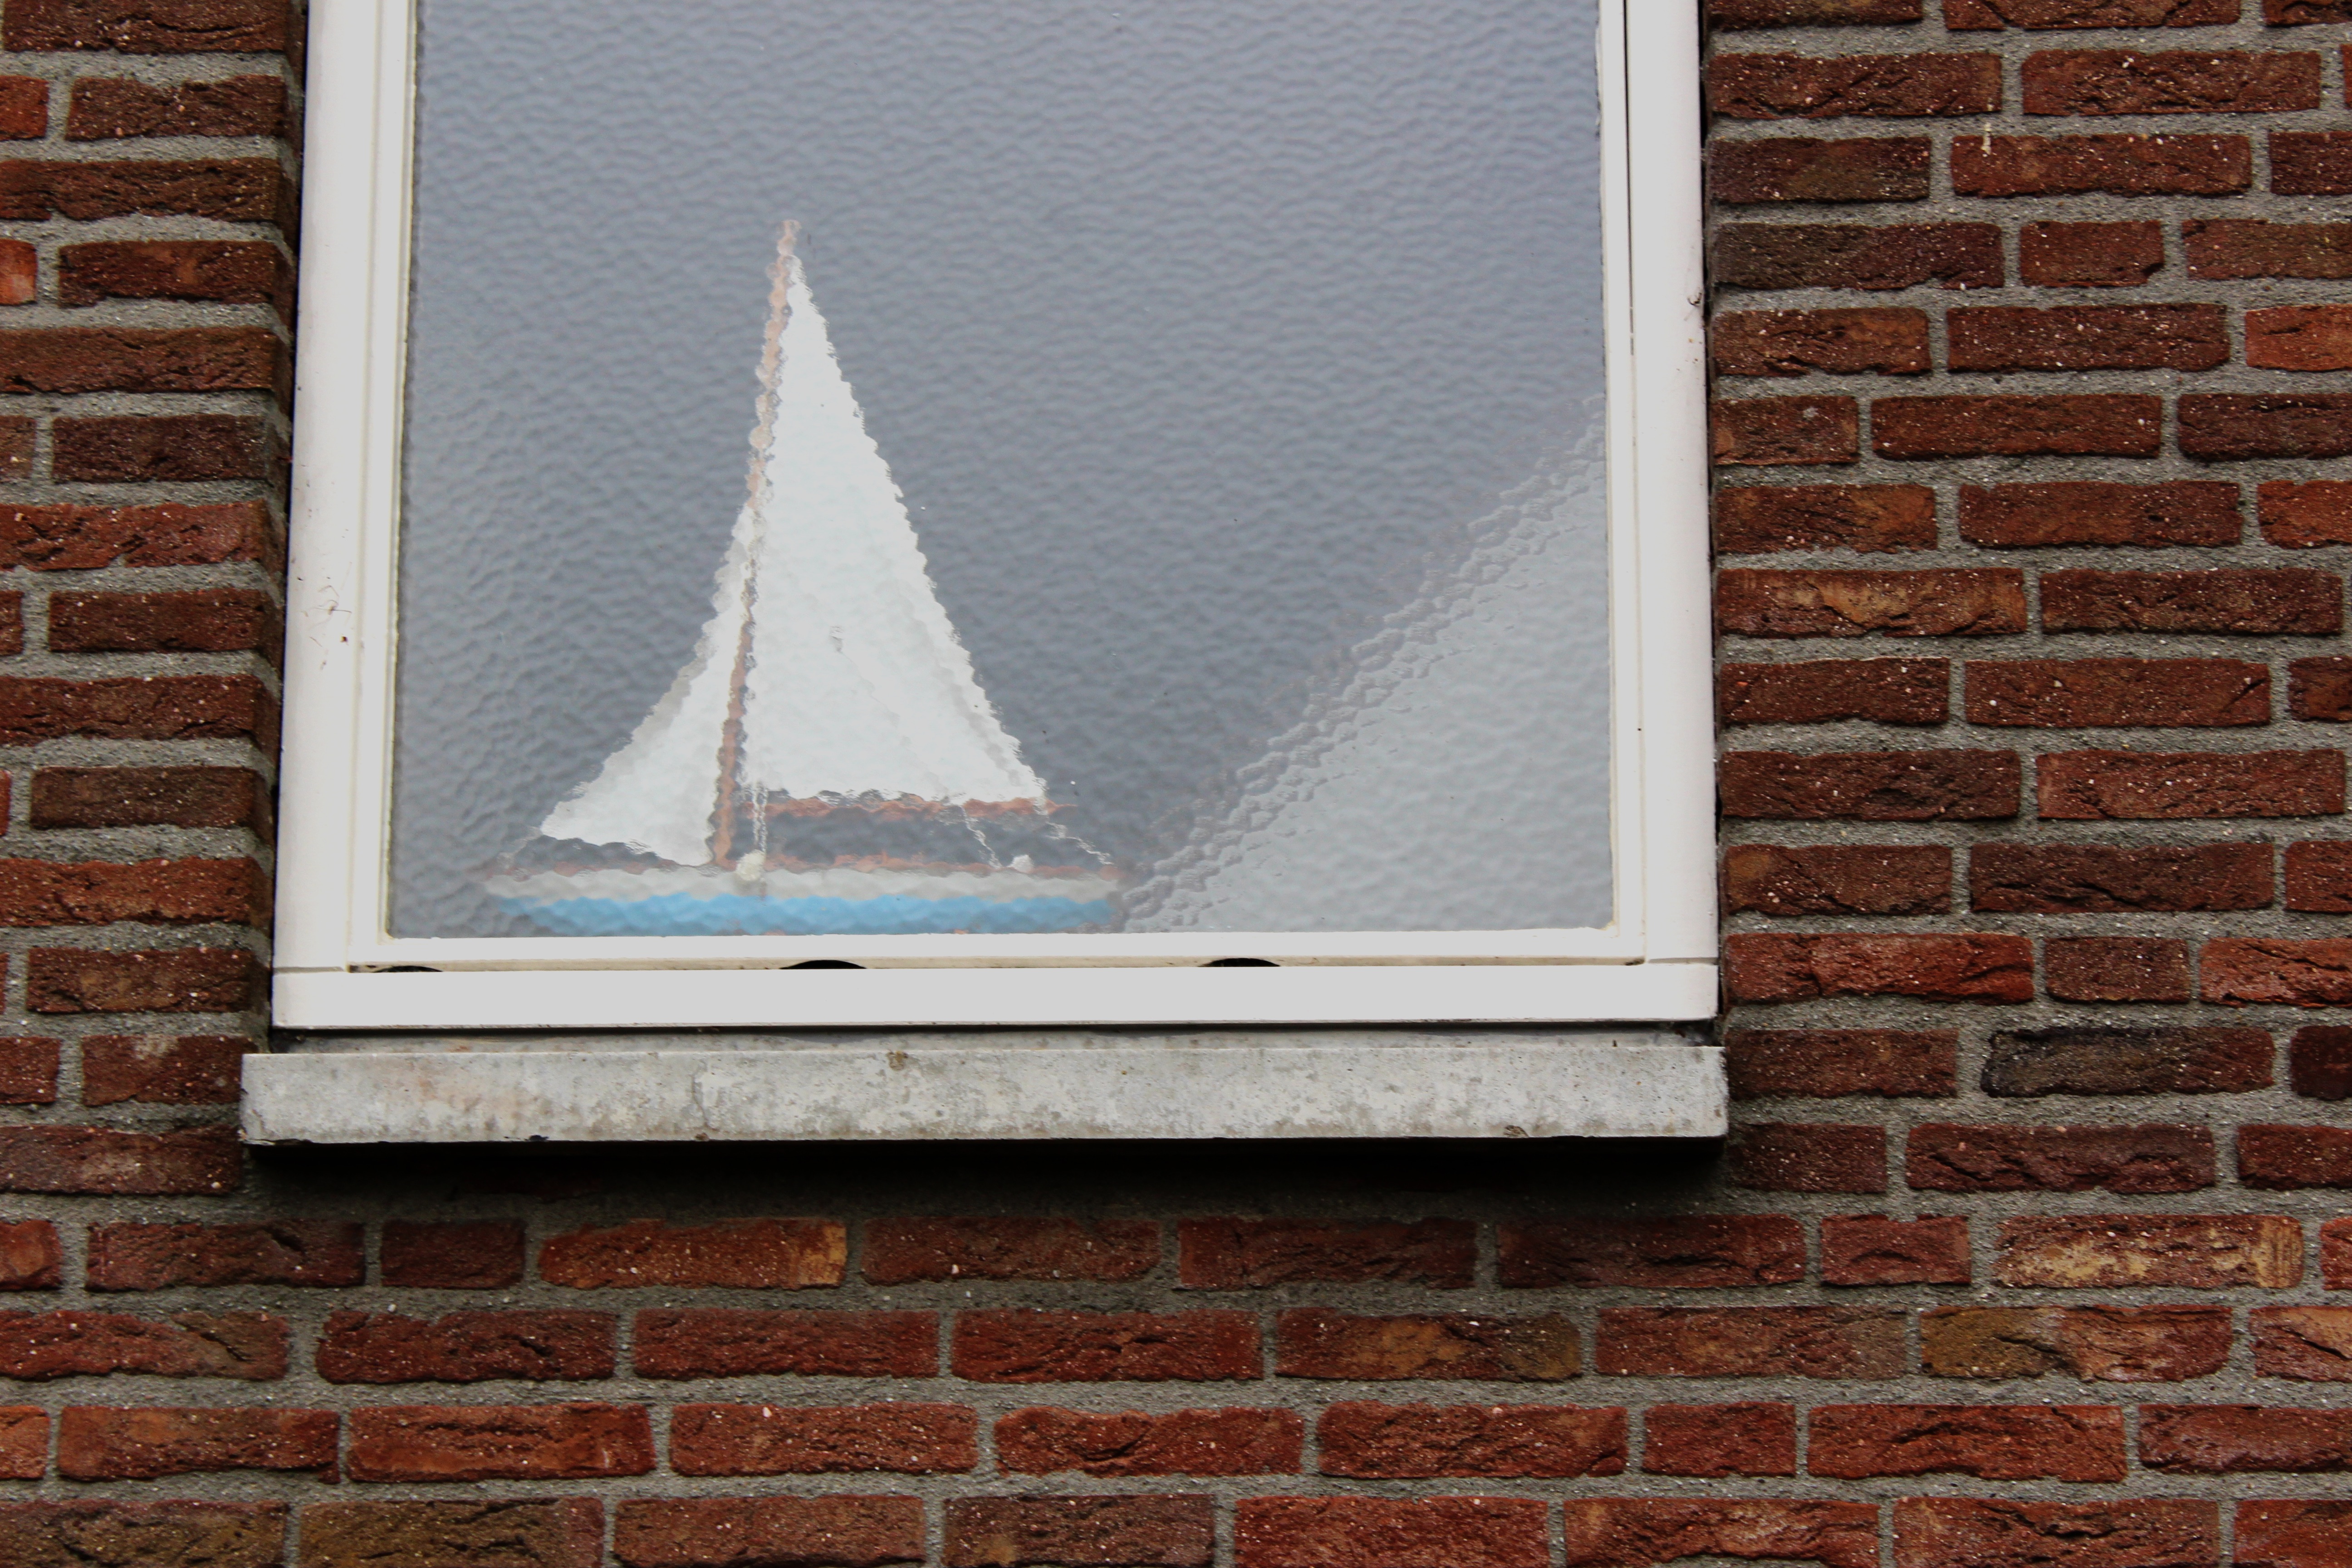
wood, window, wall, facade, brick, material, interior design, picture frame, shape, window covering